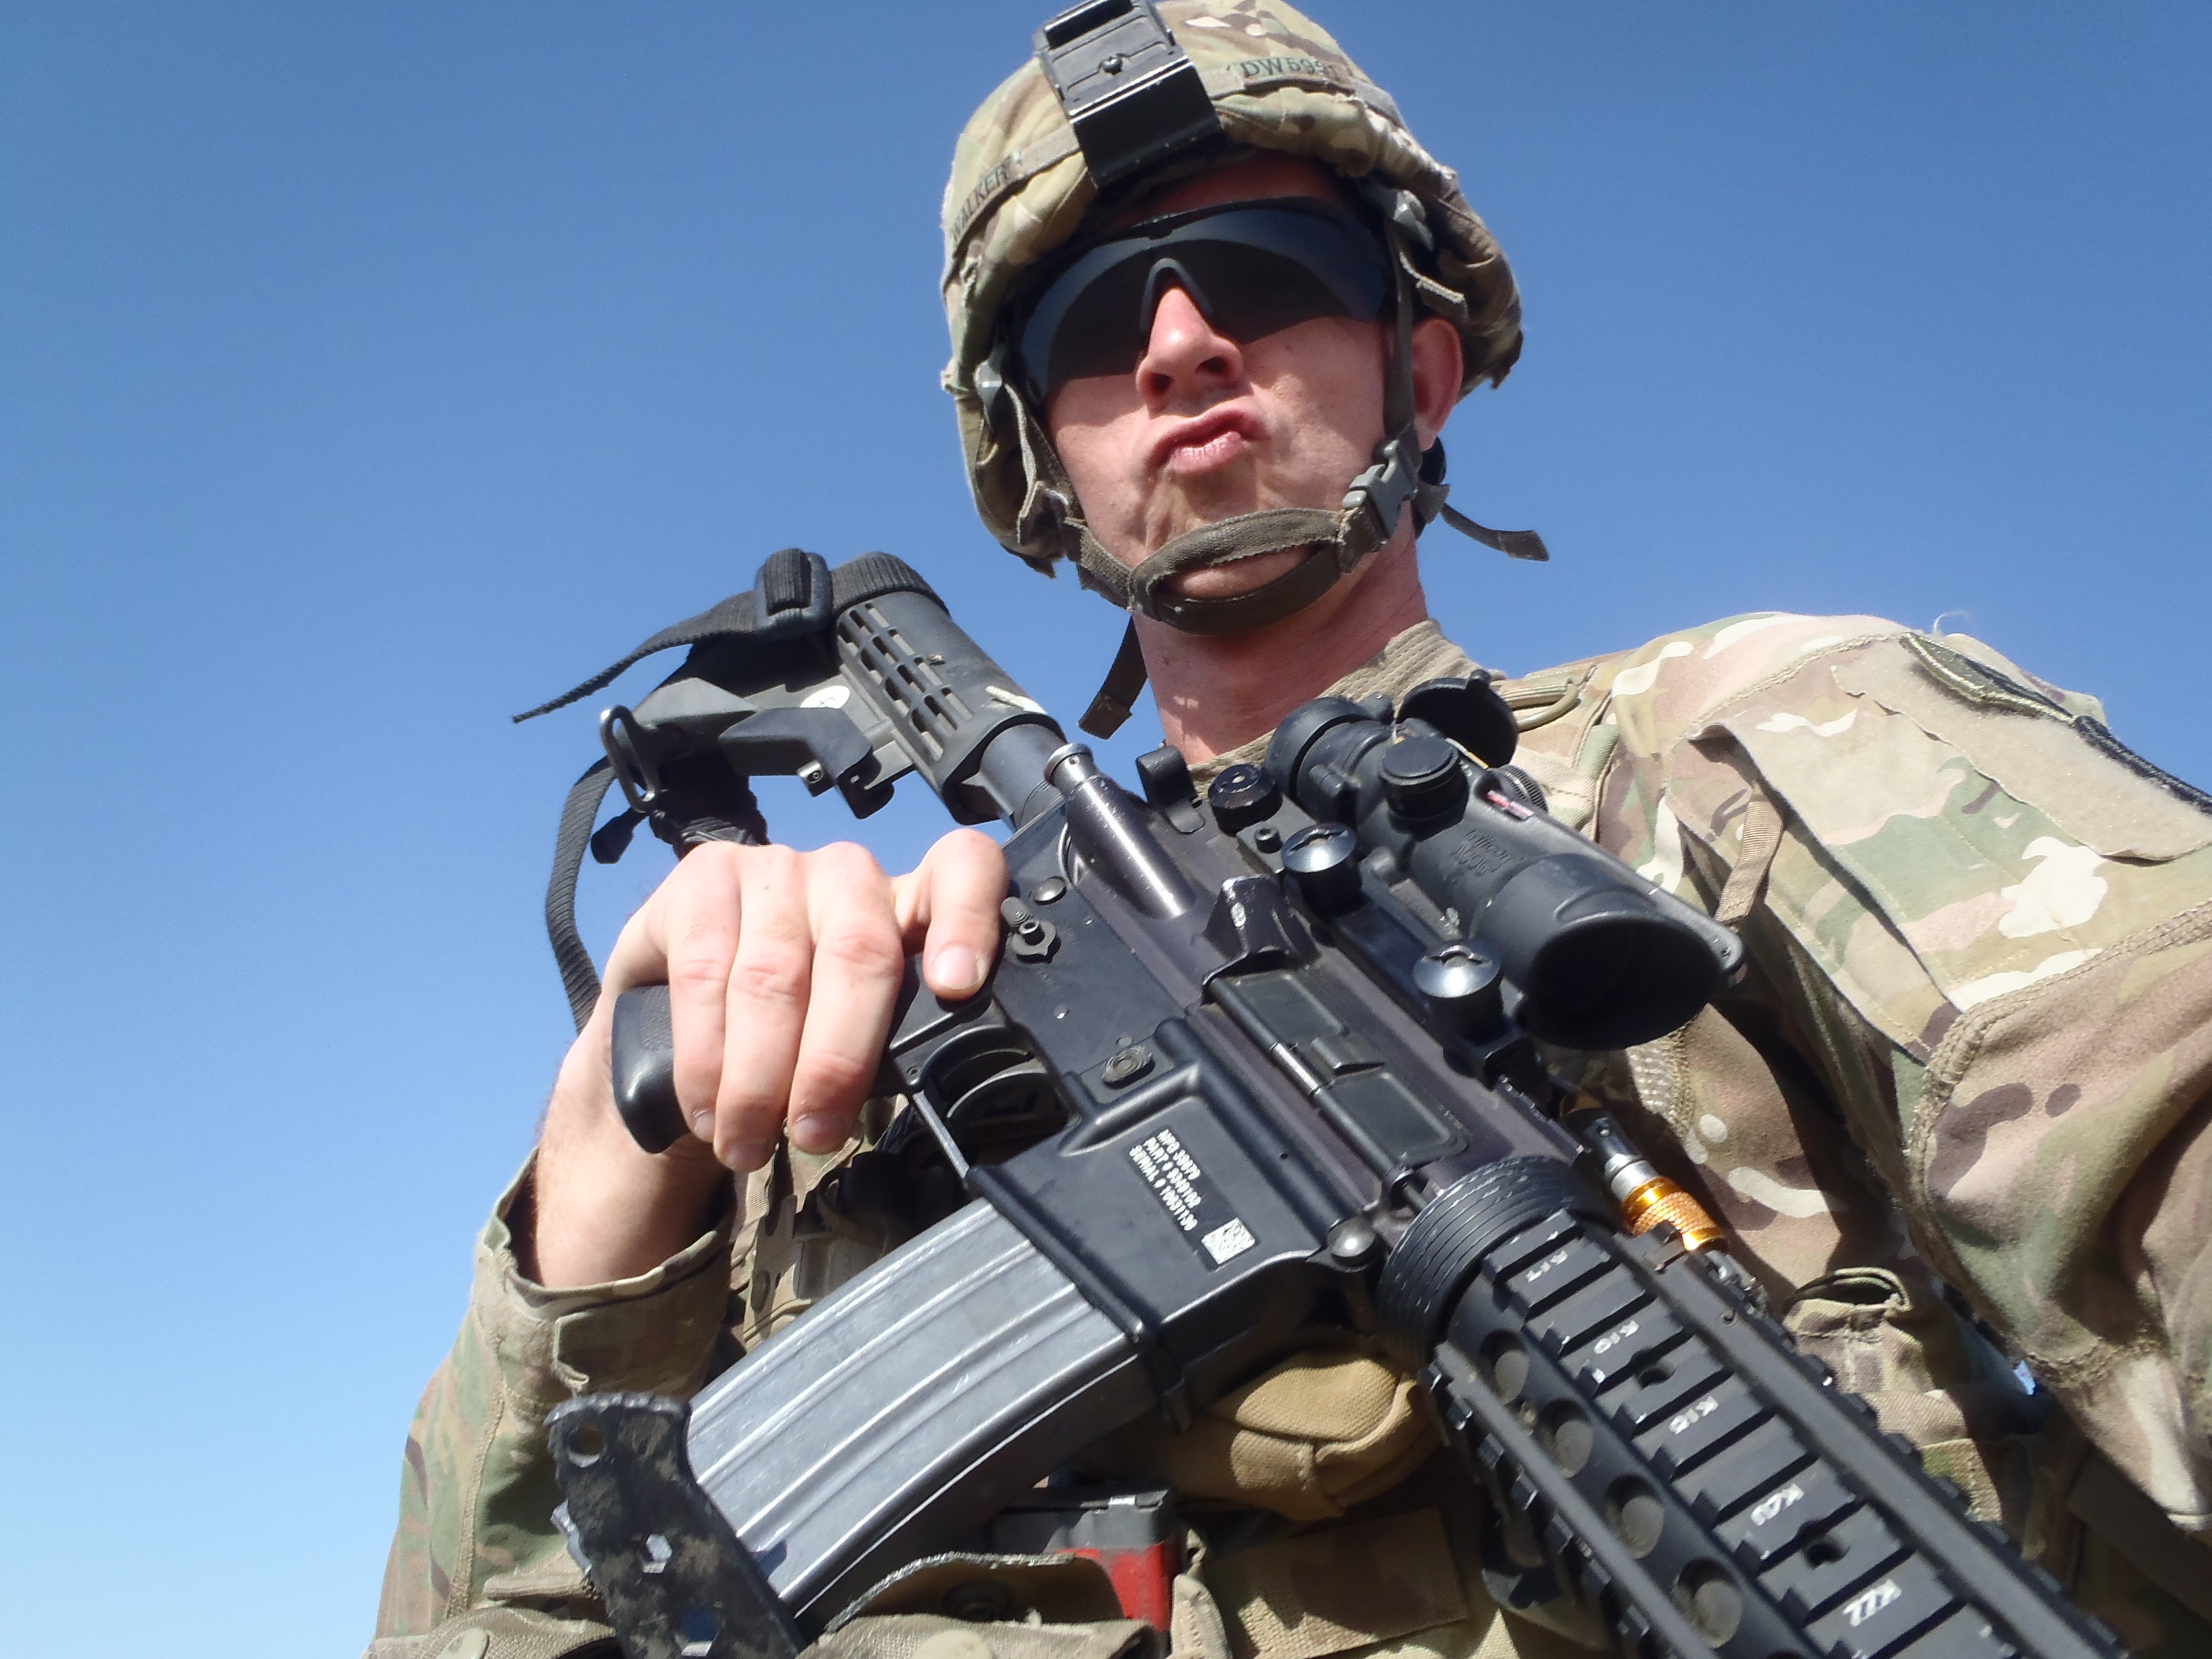
person, military, soldier, army, profession, cool, gun, scene, afghanistan, firearm, reconnaissance, marksman, military police, mercenary, war zone